1986 Boston Red Sox season

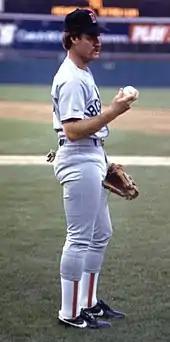
Wade Boggs

On May 17, the Red Sox held an old-timers game at Fenway, before a scheduled game with the Texas Rangers. The game—themed to commemorate the 40th anniversary of the pennant-winning 1946 Red Sox—welcomed back 19 alumni of the team and was also the first to invite non-Red Sox alumni. Besides Ted Williams, Luis Tiant, and Rico Petrocelli, the day featured appearances by all three DiMaggio brothers: Joe, Vince, and Dom. The umpiring crew included Hall of Fame inductee Jocko Conlan.